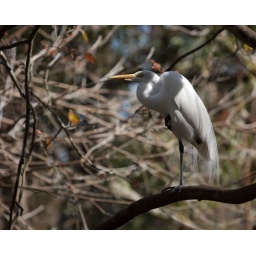
All those long feathers are breeding plumage. As the season gets closer, the bird will develop green around the eyes also.